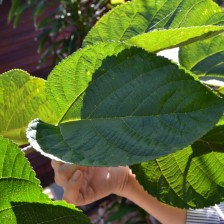
Variety: TaiwanStraberry